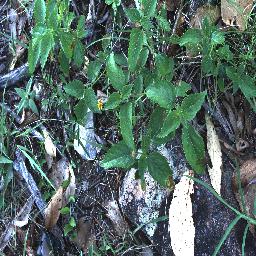
Label: lantana